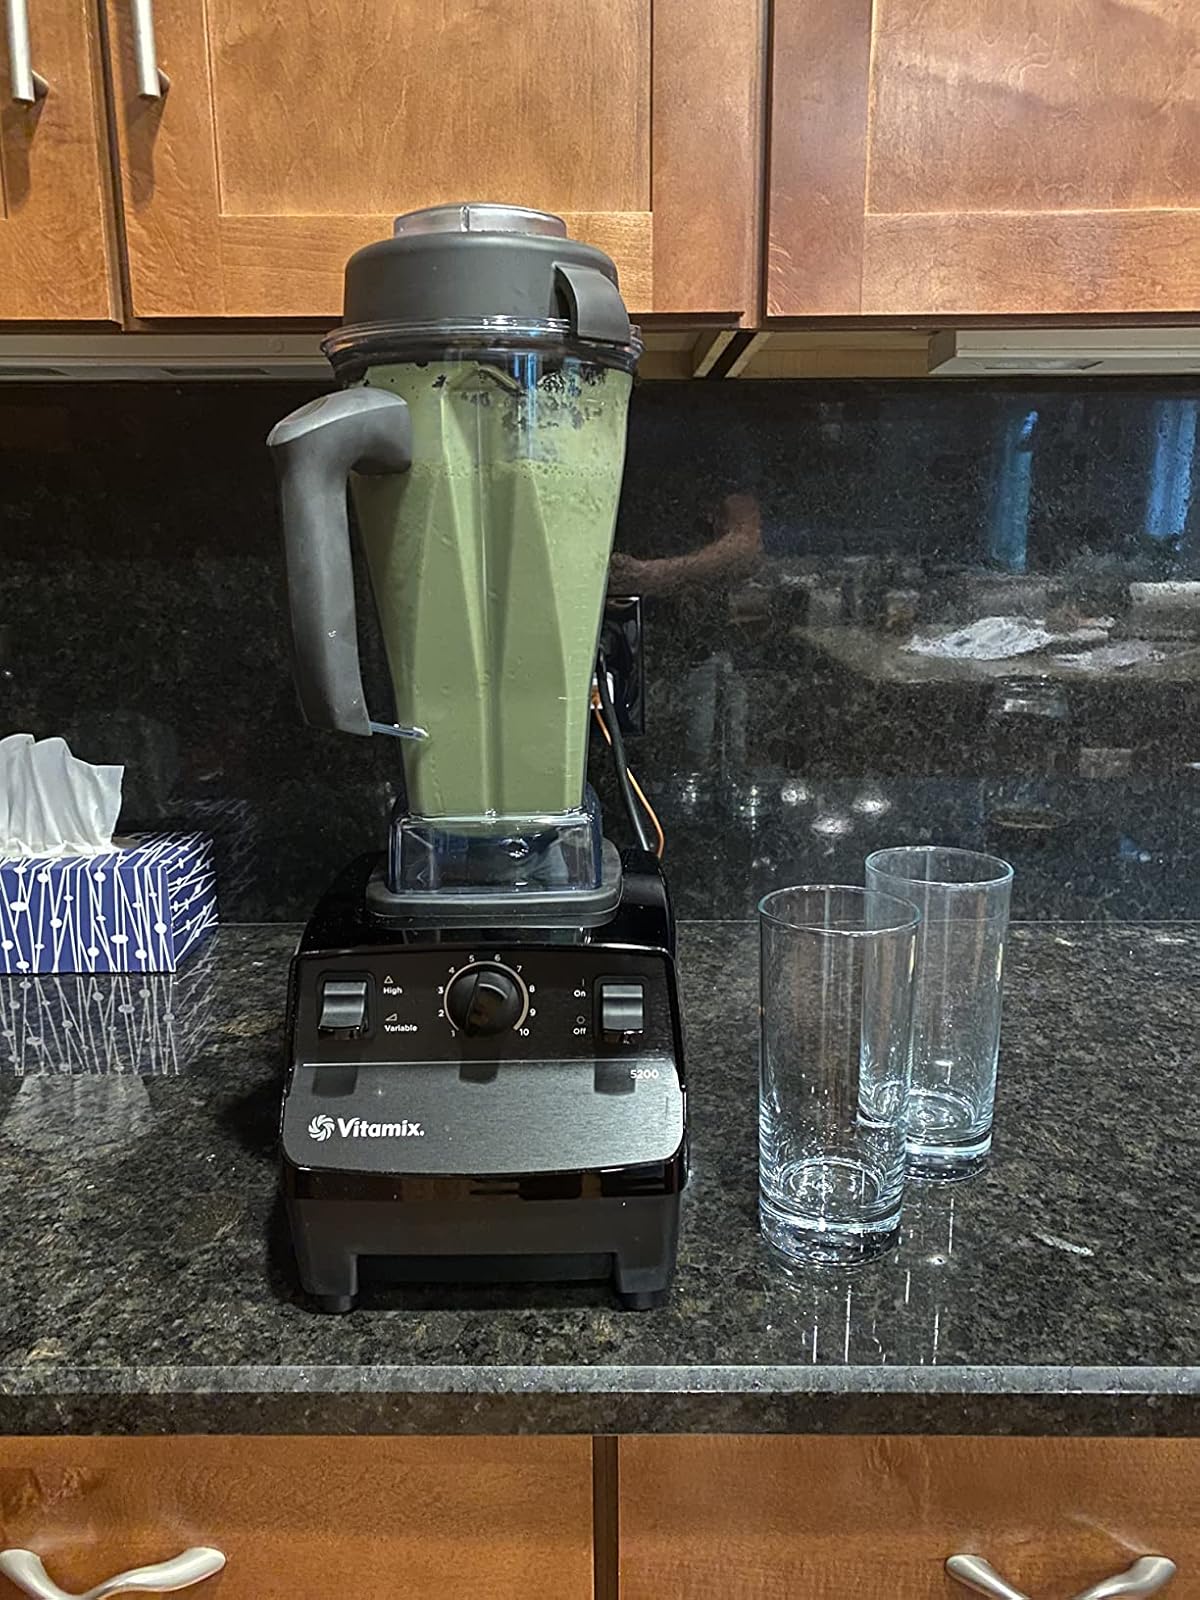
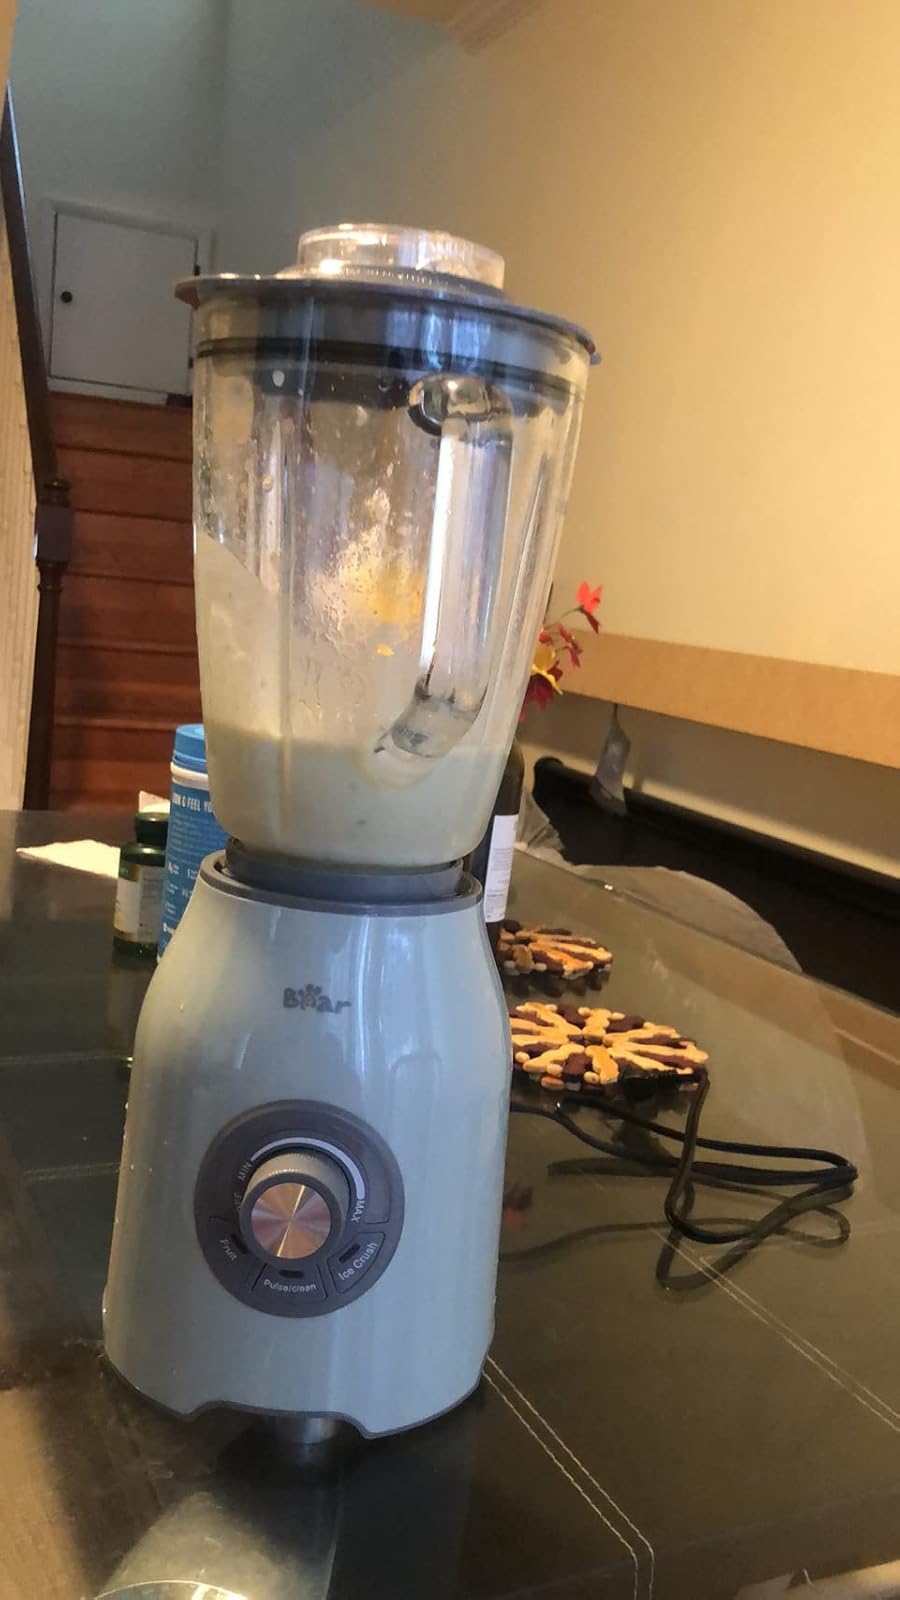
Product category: items_blender
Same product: no